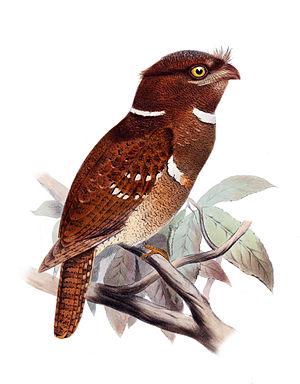
Natravnfugle
Filippinsk bladfrømund Batrachostomus septimus af familien Australske frømunde.
Natravnfugle er en orden af fugle med fire familier, hvoraf kun Natravne er repræsenteret i Danmark. Der findes cirka 119 arter.